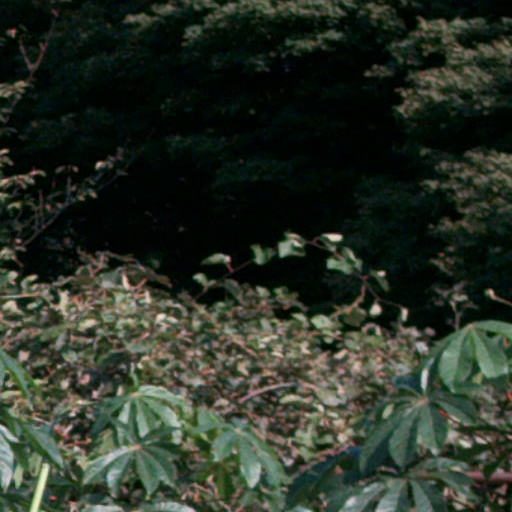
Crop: cassava